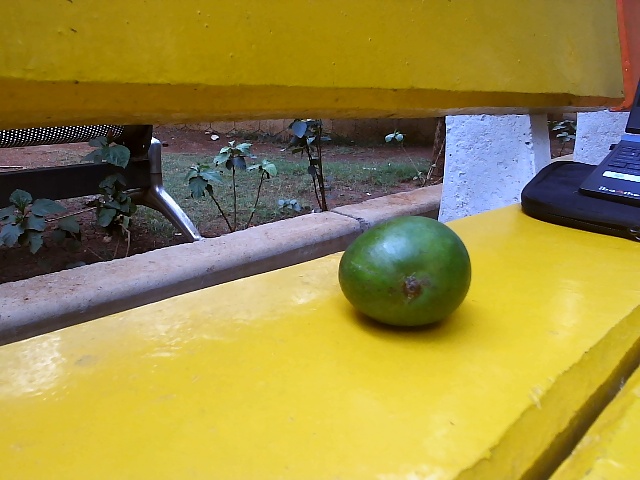
Label: Raw_Mango